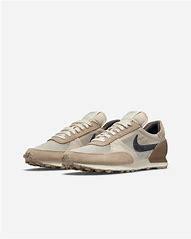
Brand: Nike
Model: Dbreak Type